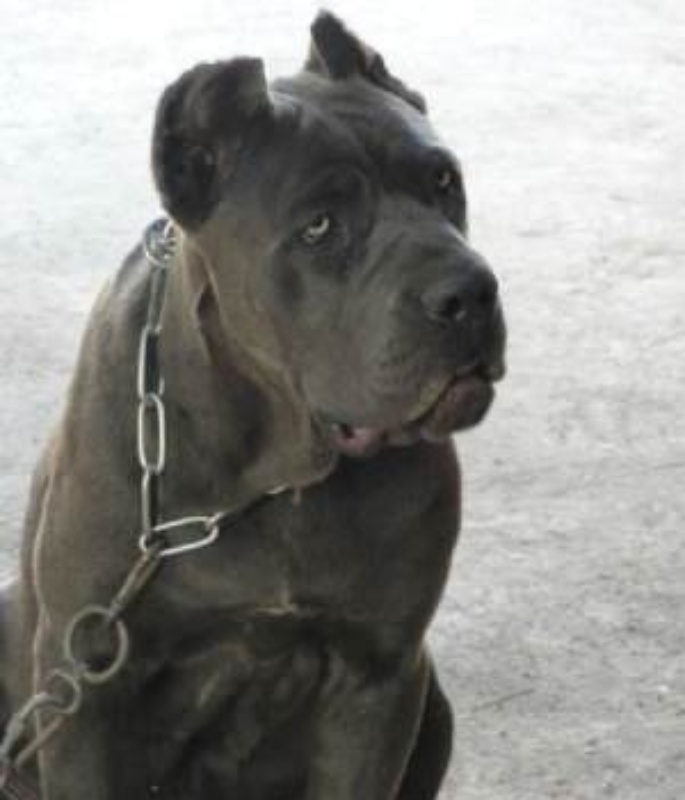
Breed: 253-n000105-Cane_Carso